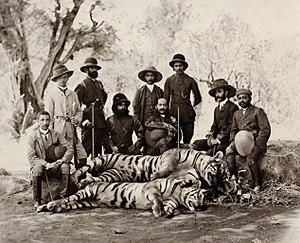
Le Tigre est une espèce de mammifère carnivore de la famille des félidés du genre Panthera. Aisément reconnaissable à sa fourrure rousse rayée de noir, il est le plus grand félin sauvage et l'un des plus grands carnivores terrestres. L'espèce est divisée en neuf sous-espèces présentant des différences mineures de taille ou de comportement. Superprédateur, il chasse principalement les cerfs et les sangliers, bien qu'il puisse s'attaquer à des proies de taille plus importante comme les buffles. Jusqu'au XIXᵉ siècle, le tigre était réputé mangeur d'hommes. La structure sociale des tigres en fait un animal solitaire ; le mâle possède un territoire qui englobe les domaines de plusieurs femelles et ne participe pas à l'éducation des petits.